HESA Ababil

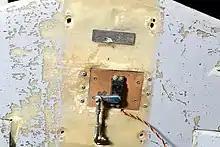
The Ababil-T's fiberglass construction, seen here in a Qasef-1 recovered from Houthis in Yemen, is clearly visible.

The Ababil-3 has a cylindrical body, with wings mounted on top while at the end of the body is an H-shaped twin boom. The wing design is a rectangle which after half its lengths tapers toward the wing tips. The Ababil-3's wingspan is about 7 meters, compared to 3 meters for the Ababil-2. It uses an engine from German company Limbach Flugmotoren. Other sources suggest the Ababil-3 is powered by Chinese or Iranian clones of the L550. Other particular parts inside the Ababil-3 were sourced from Irish defense contractors.